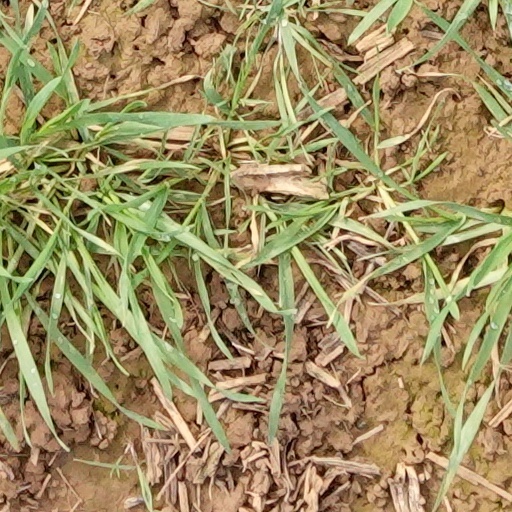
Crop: wheat